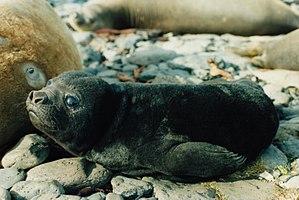
L'éléphant de mer du sud qui peut peser jusqu'à 3,7 tonnes, est le plus grand des pinnipèdes. Il fréquente les mers australes, depuis l'Antarctique jusqu'au sud des autres continents, et se reproduit à terre sur les plages des îles sub-antarctiques. Les études de suivi par satellite ont révélé ses compétences extraordinaires de voyageur océanique et de plongeur.